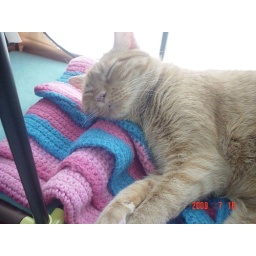
Roscoe still snoozing in cat tree